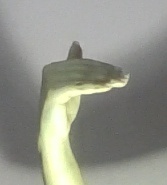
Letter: khaa